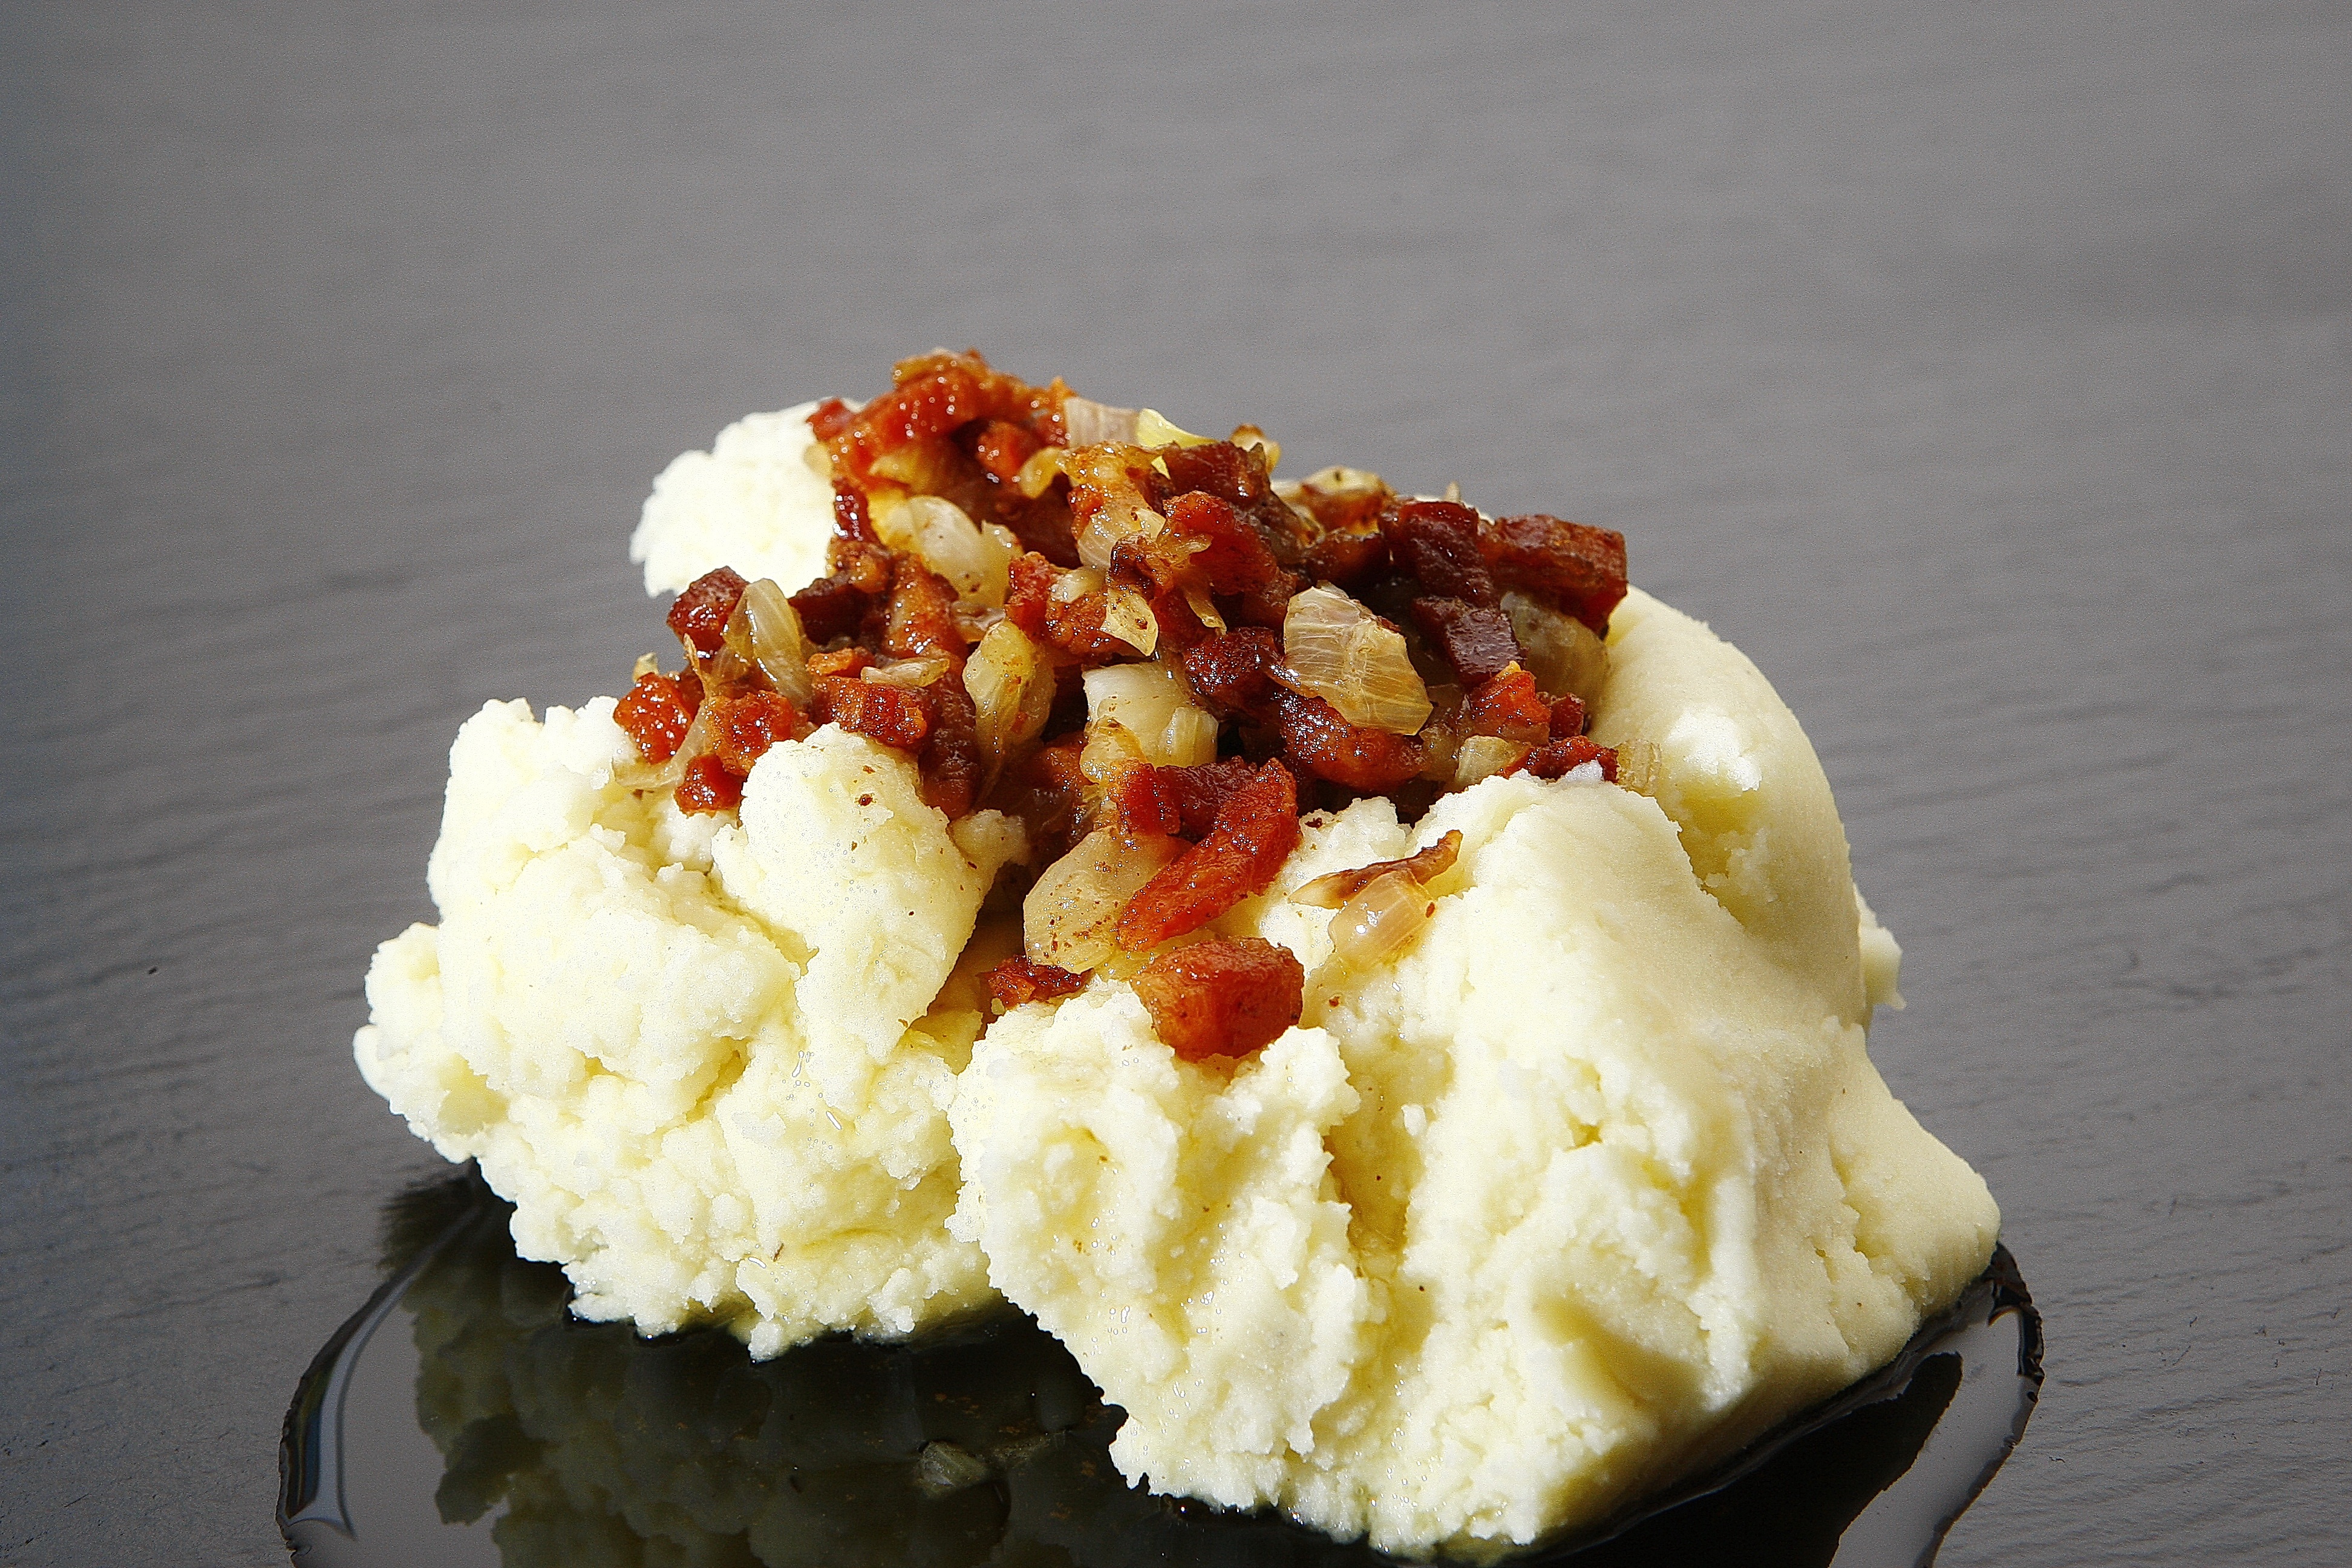
moss, dish, meal, food, produce, vegetable, breakfast, dessert, cuisine, bacon, dining, taste, burning love, mashed potatoes, bacon cubes, roasted bacon